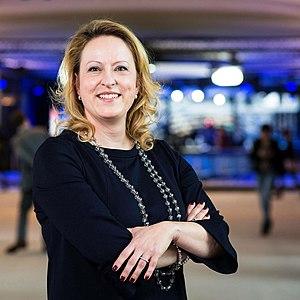
Esther de Lange, née le 19 février 1975 à Spaubeek, est une femme politique néerlandaise, députée européenne depuis 2007. Membre de l'Appel chrétien-démocrate, elle est détient l'une des vice-présidences du groupe du Parti populaire européen depuis les élections européennes de 2014, responsable des relations avec les législatures nationales. Elle est actuellement également membre de la commission des affaires économiques et monétaires et de la commission de l'industrie, de la recherche et de l'énergie.